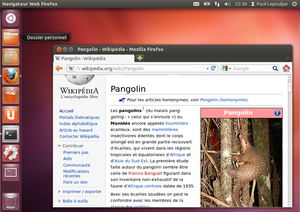
Ubuntu 12.04 LTS (Precise Pangolin) avec Firefox
Une nouvelle version d’Ubuntu sort tous les six mois. Dans le même temps, Ubuntu est développé selon des cycles de deux ans qui définissent les principales orientations et aboutissent à des versions LTS plus particulièrement optimisées, stables et supportées durant cinq ans.